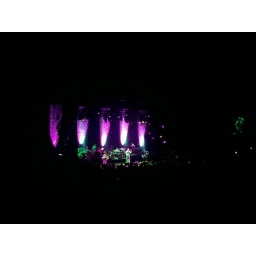
That white person in the middle is billy corgan in a white fringe skirt.